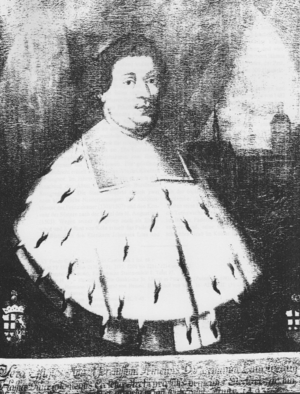
Hermann de Hesse, dit le Pacifique fut archevêque de Cologne sous le nom d'Hermann IV de 1480 à 1508 et également prince-évêque de Paderborn sous le nom de Hermann Ier de 1498 à 1508.